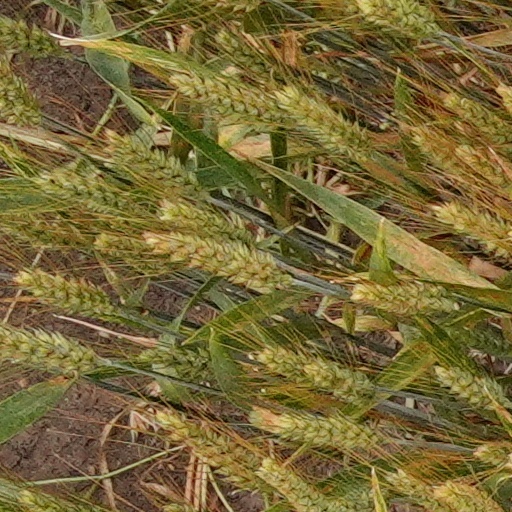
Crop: wheat